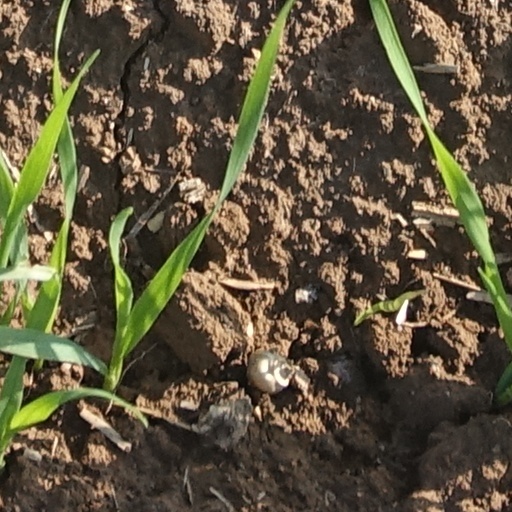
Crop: wheat